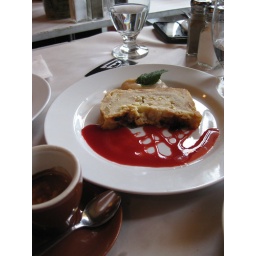
best table in the house 308-365